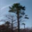
Label: pine_tree